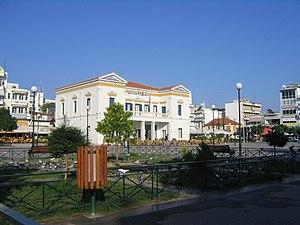
Le Rallye de l'Acropole 1973, disputé du 23 au 28 mai 1973, est la sixième manche du championnat du monde des rallyes 1973, inauguré cette même année.
La Sparte actuelle est une petite ville du Péloponnèse, chef-lieu du district régional de Laconie, du dème de Sparte et du district municipal des Spartiates.